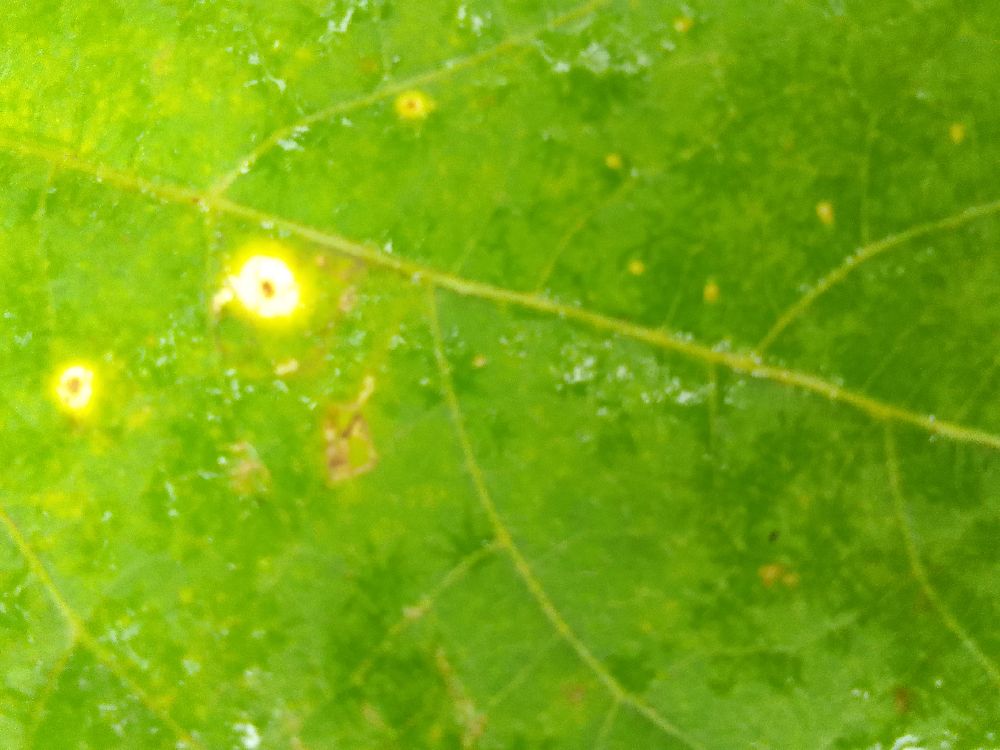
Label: rust